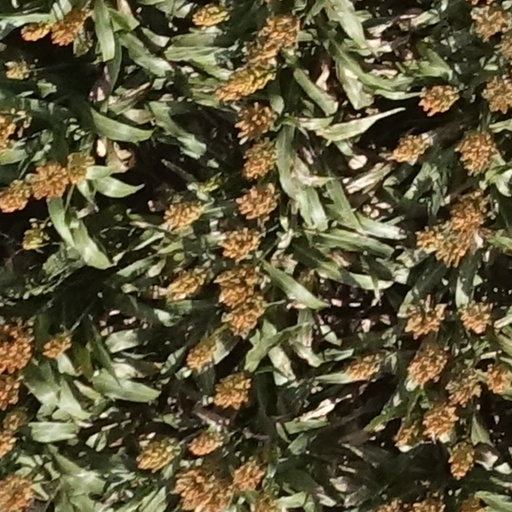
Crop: sorghum